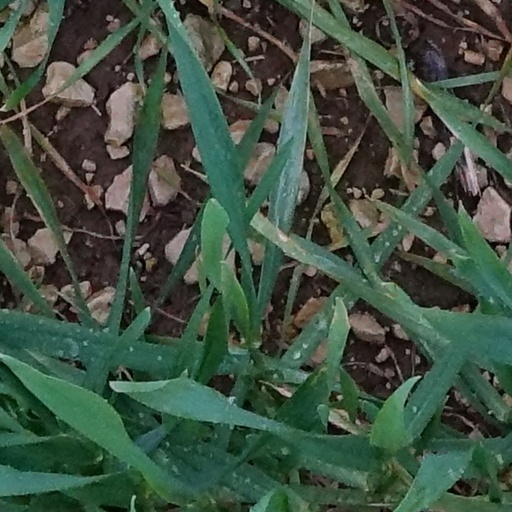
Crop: wheat